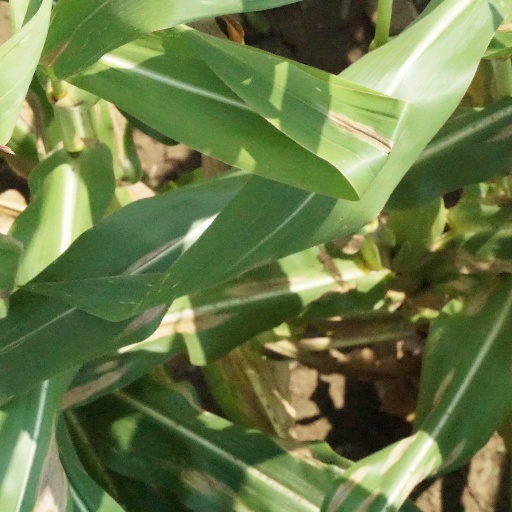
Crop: maize; corn